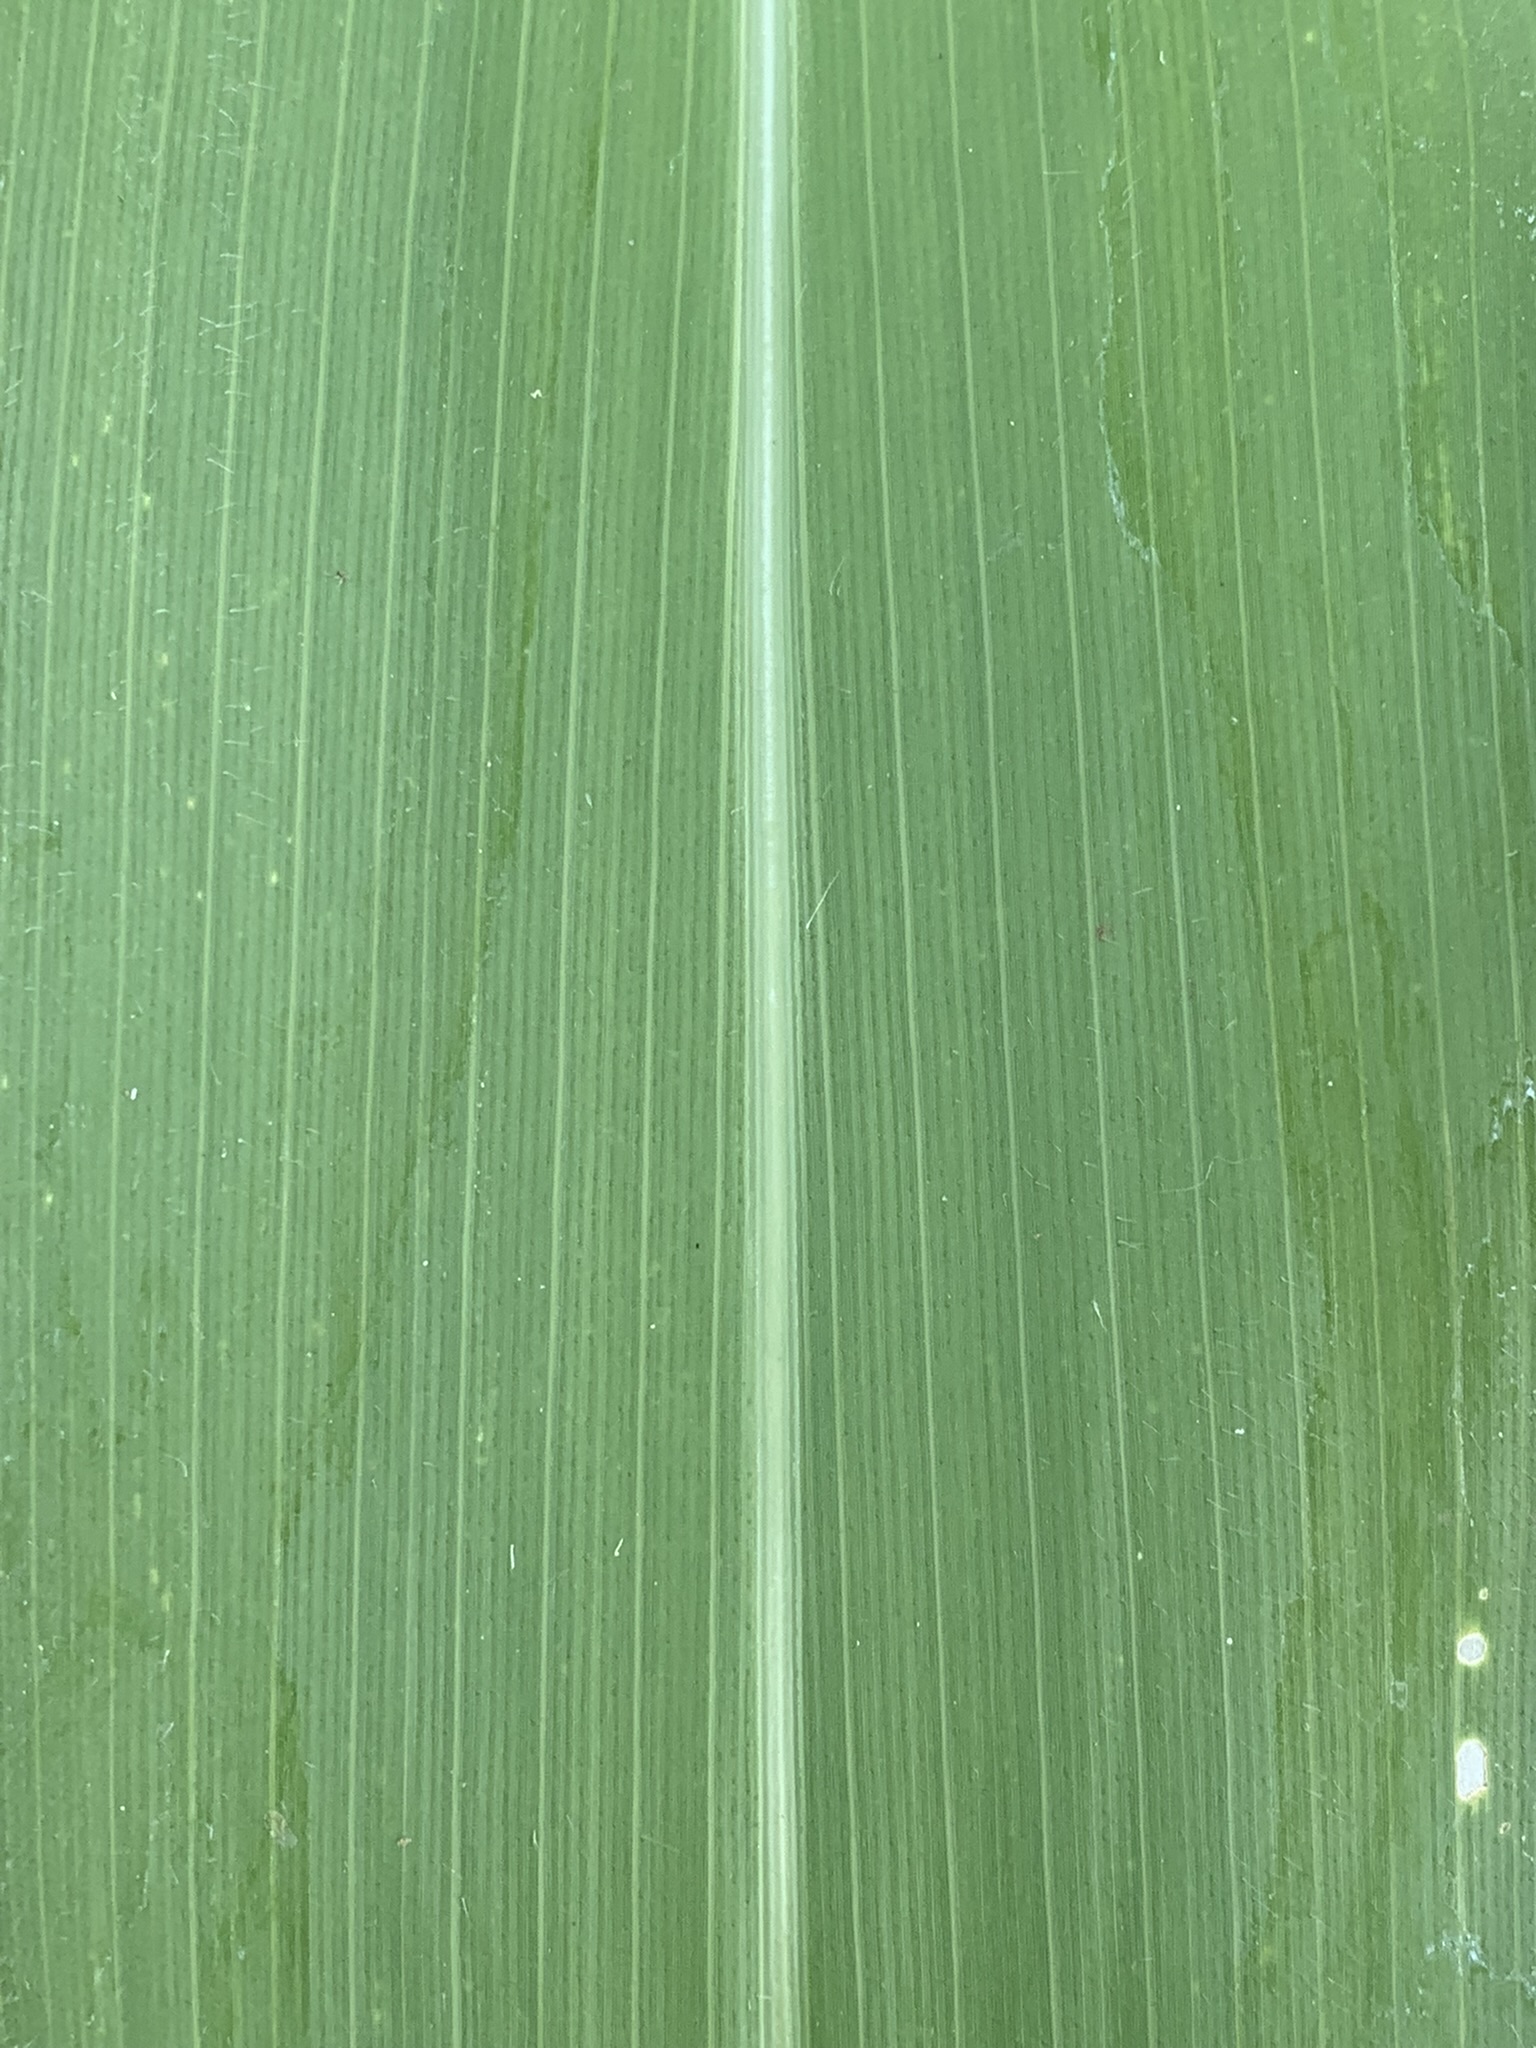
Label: Healthy